History of Casablanca

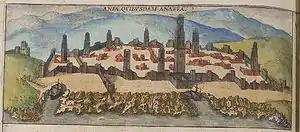
Casablanca in 1572, when it was still called "Anfa"

The history of the city of Casablanca in Morocco has been one of many political and cultural changes. At different times it has been governed by Berber, Roman, Arab, Portuguese, Spanish, French, British, and Moroccan regimes. It has had an important position in the region as a port city, making it valuable to a series of conquerors during its early history.